Helsinginkatu

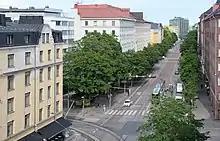
Helsinginkatu in summer 2022: it is an avenue from Sörnäinen curve to Kaarlenkatu intersection.

Helsinginkatu (Swedish: "Helsingegatan", literally meaning "Helsinki street"; also called "Hesari" in Helsinki slang, which is also used as a nickname for "Helsingin Sanomat") is a two-kilometre-long east-west-running street in Helsinki, Finland. The street runs from Hämeentie to Mannerheimintie. The street separates the districts of Kallio and Alppiharju, and the part west to the railway underpass belongs to Taka-Töölö. The eastern part of the street is a 30-metre-wide avenue, with buildings on both sides.